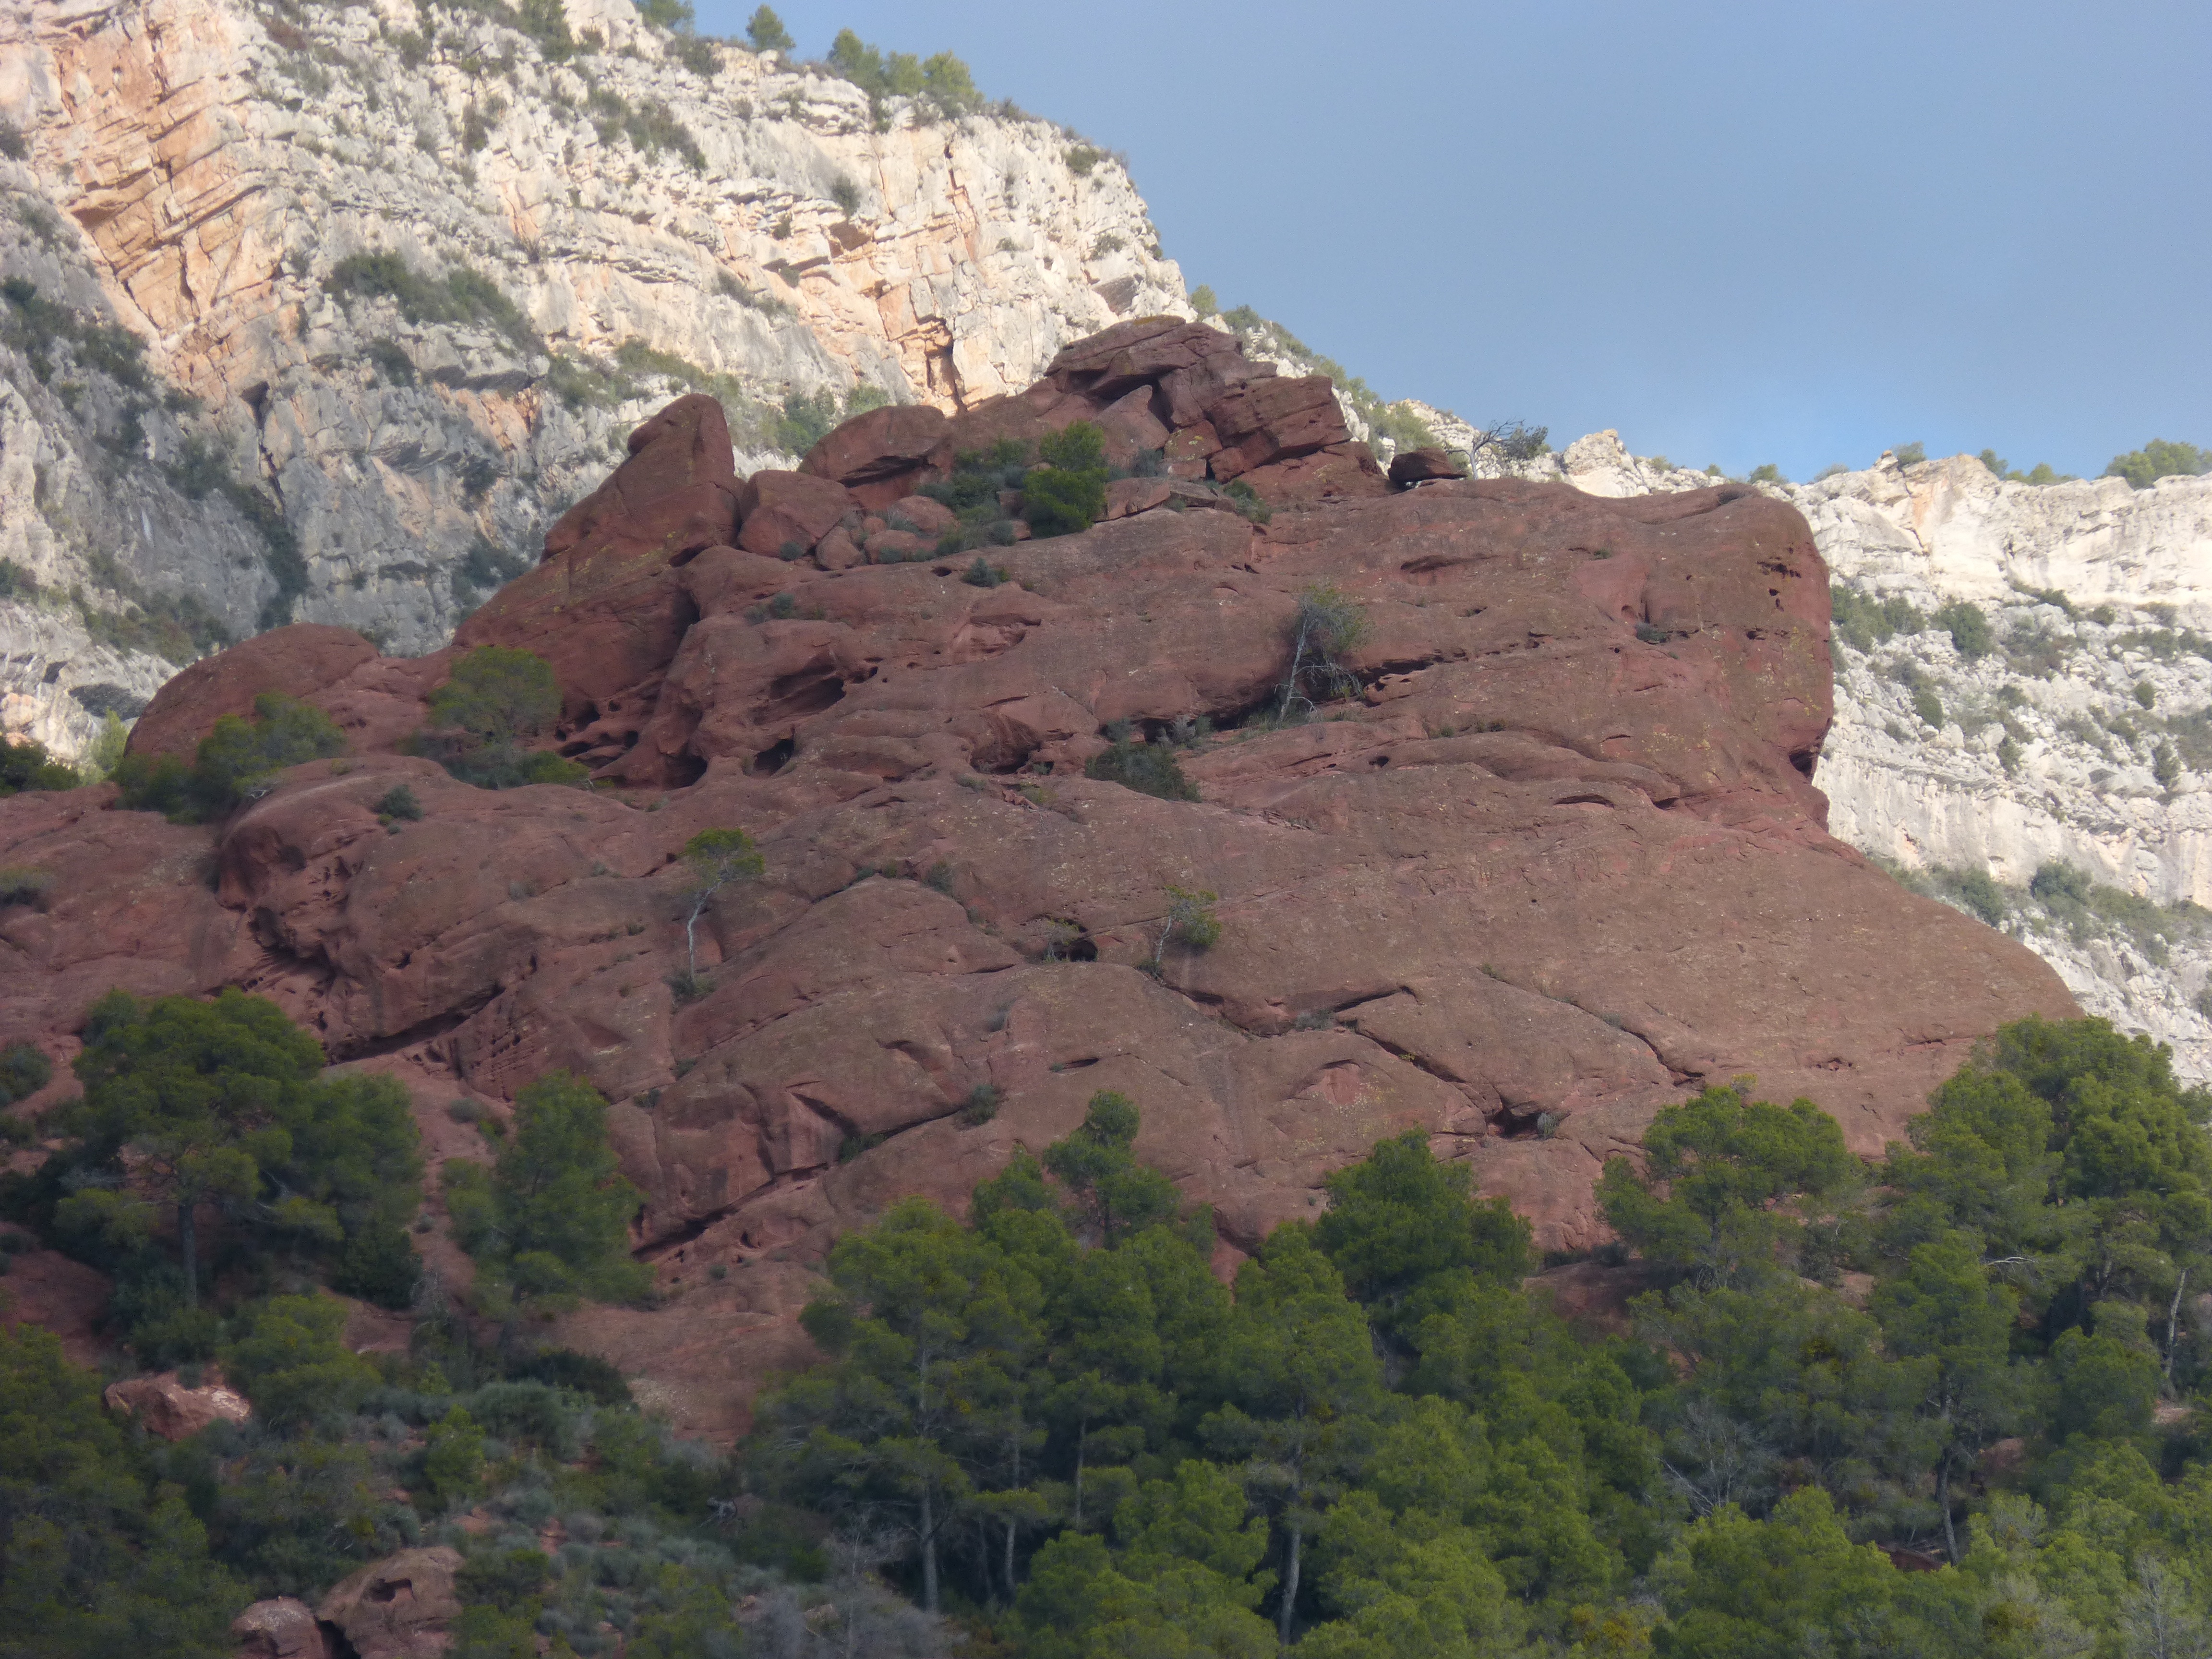
rock, mountain, sky, valley, formation, cliff, red, canyon, terrain, ridge, geology, badlands, plateau, escarpment, wadi, landform, natural wonders, geographical feature, mountainous landforms, geological phenomenon